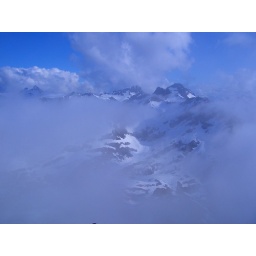
View from a wall in Molladalen when the fog is about to clear